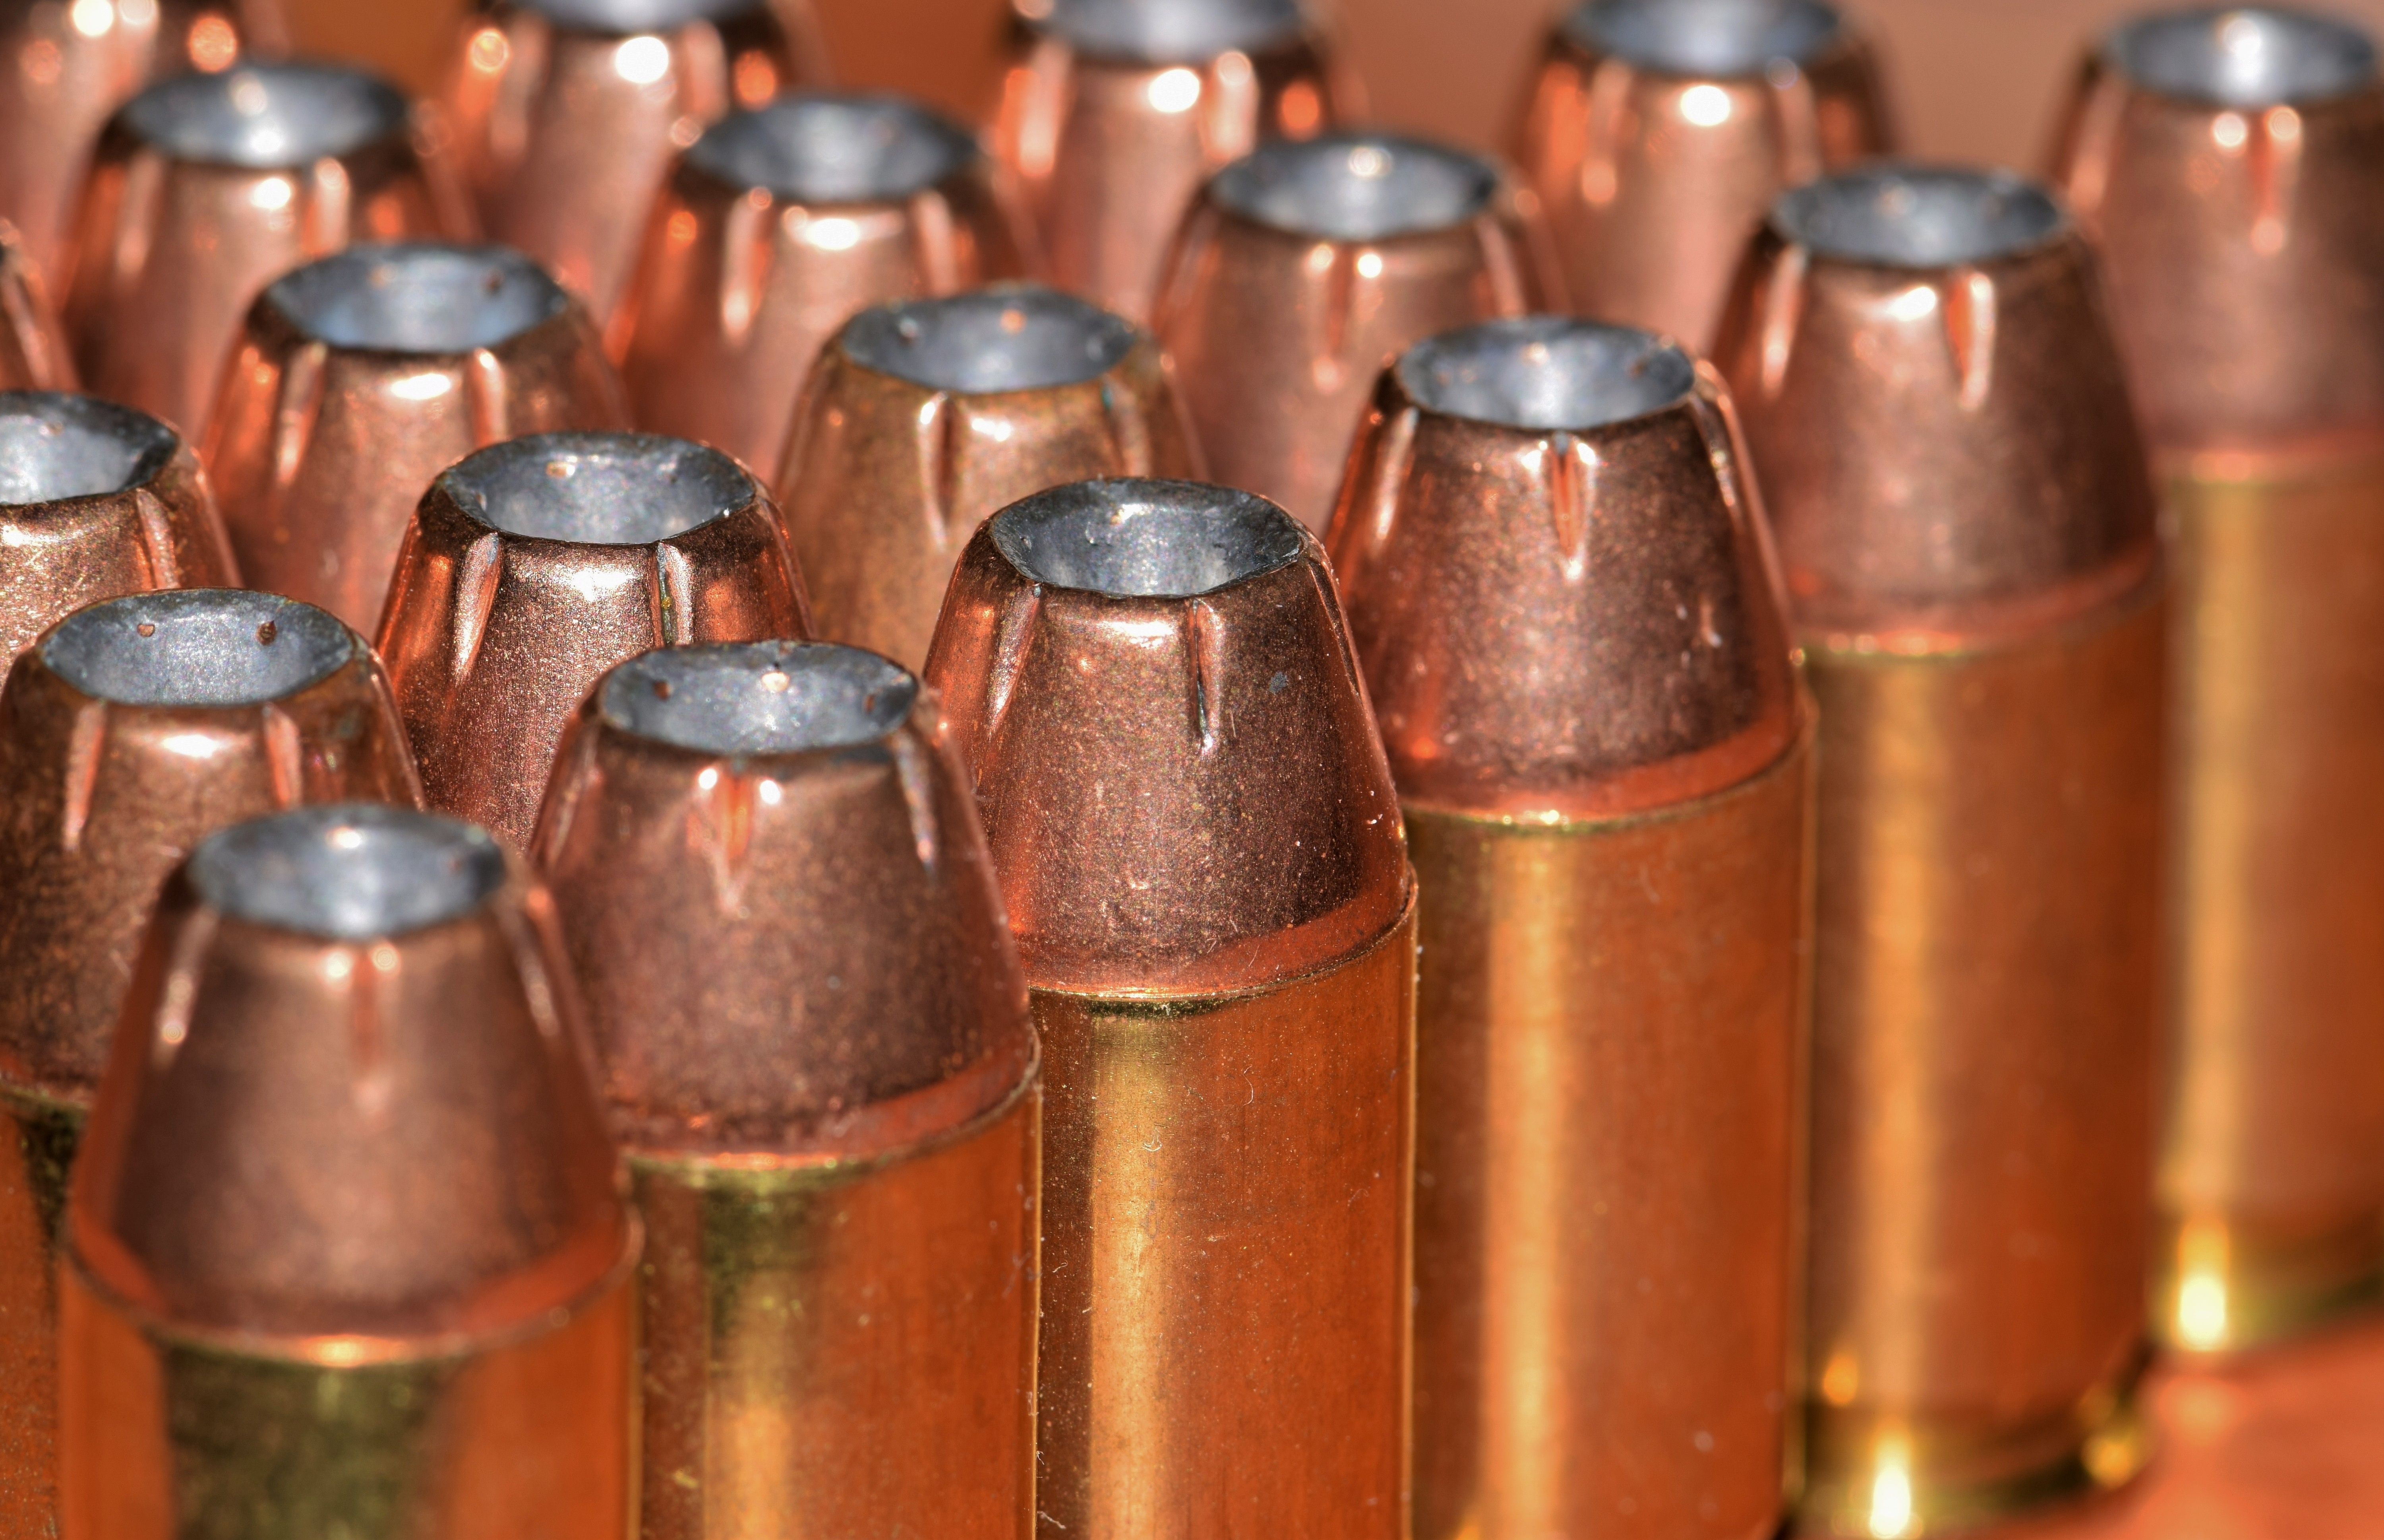
macro, weapon, close up, shells, shooting, brass, copper, gun, shoot, guns, bullet, bullets, ammo, ammunition, 45, load, lead, firearms, handgun, cartridges, firearm, jackets, rounds, caliber, acp, hornady, home defense, reload, hollowpoints, 45 acp, shell casings, chl, semi automatic, gold color, man made object, gun barrel, gun accessory